Effects of climate change on agriculture

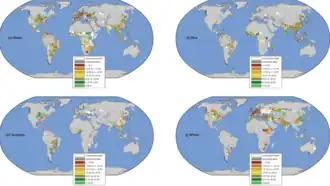
The already observed effects of climate change on the production of four major crops.

Climate change is expected to have a negative effect on many insects, greatly reducing their species distribution and thus increasing their risk of going extinct. Around 9% of agricultural production is dependent in some way on insect pollination, and some pollinator species are also adversely affected, with wild bumblebees known to be particularly vulnerable to recent warming.